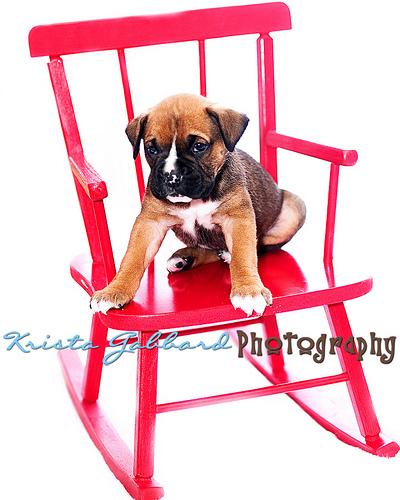
Breed: boxer